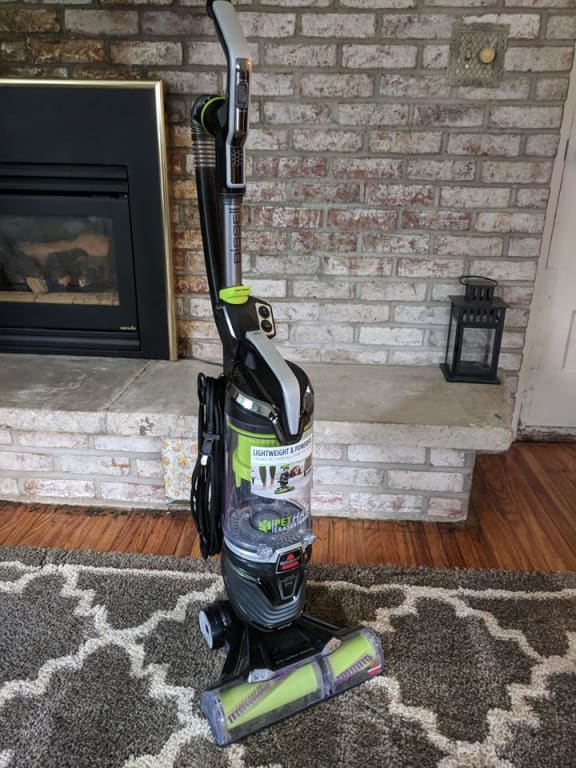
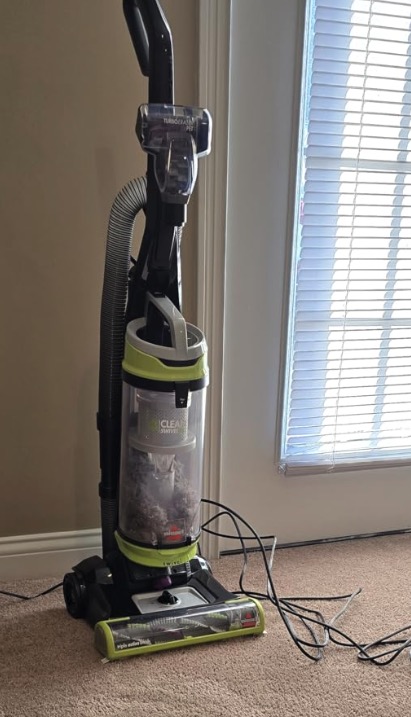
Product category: items_vacuum
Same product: no